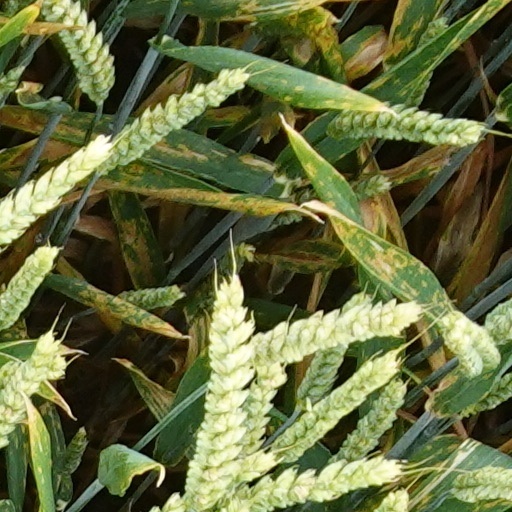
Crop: wheat